Andrew Hamilton (lawyer)

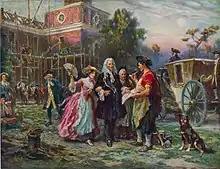
"Building the Cradle of Liberty", by Jean Leon Gerome Ferris. Andrew Hamilton (center), with two women on his arms, discusses construction plans with a foreman during the construction of Independence Hall (shown in the background).

By Spring 1729, the citizens of Philadelphia were petitioning to erect a state house. A sum of two thousand pounds was raised for the proposal. Andrew Hamilton, along with Thomas Lawrence and John Kearsley, were appointed to a committee to decide upon plans for the building, select a site for construction, and hire contractors. Hamilton, in company with his son-in-law, William Allen, purchased the ground now known as Independence Square, whereon to erect "a suitable building" to be used as a legislative hall. Prior to 1729, the assembly met in a private residence.